St. Mark United Presbyterian Church

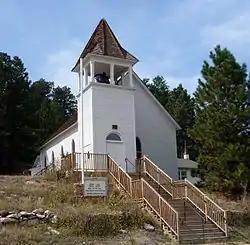

St. Mark United Presbyterian Church is a historic church at 225 Main Street in Elbert, Colorado. It was built in 1889 and was added to the National Register of Historic Places in 1980.